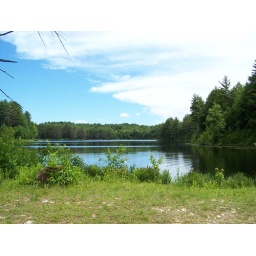
View of the lake by Kiim's house